Snake River Plain

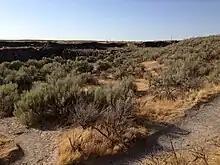
Natural vegetation on the Snake River Plain near Twin Falls

The Snake River Plain has a significant effect on the climate of Yellowstone National Park and the adjacent areas to the south and west of Yellowstone. Over time, the Yellowstone hotspot left a wide channel through the Rocky Mountains. This channel is in line with the gap between the Cascade Range and the Sierra Nevada. The result is a moisture channel extending from the Pacific Ocean to Yellowstone. Moisture from the Pacific Ocean streams onshore in the form of clouds and humid air. It passes through the gap between the Sierra and Cascades and into the Snake River Plain where it is channeled through most of the Rocky Mountains with no high plateaus or mountain ranges to impede its progress. It finally encounters upslope conditions at the head of the Snake River Valley at Ashton, Idaho; at Island Park, Idaho; at the Teton Range east of Driggs, Idaho; and at the Yellowstone Plateau of Yellowstone National Park where the channeled moisture precipitates out as rain and snow. The result is a localized climate on the eastern side of the Rockies that is akin to a climate on the west slope of the Cascades or the northern Sierra. The head of the Snake River Valley, the Tetons, and the Yellowstone Plateau receive much more precipitation than other areas of the region, and the area is known for being wet, green, having many streams, and having abundant snow in winter.